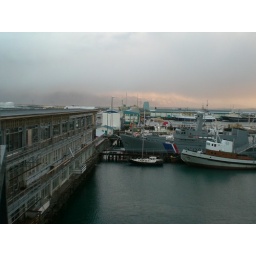
there's a mountain in them there clouds